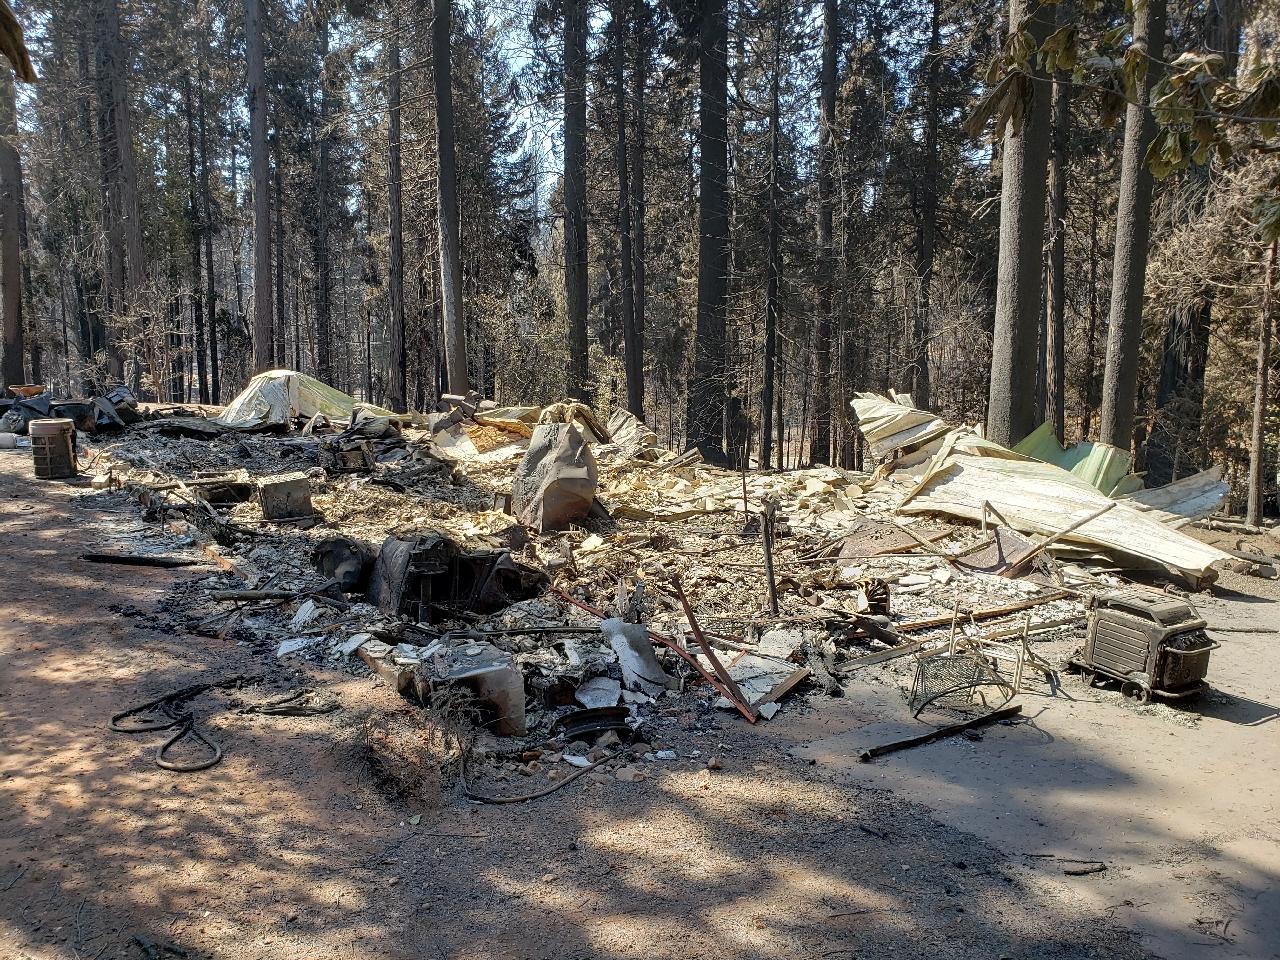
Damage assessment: destroyed